Goodna, Queensland

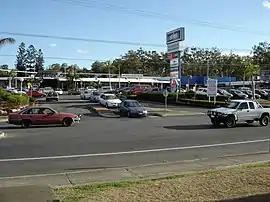
Goodna Shopping Centre

Goodna is a suburb on the eastern edge of the City of Ipswich in Queensland, Australia. In the , Goodna had a population of 10,391 people.